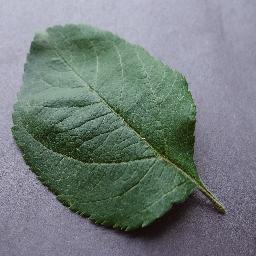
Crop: apple
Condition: healthy